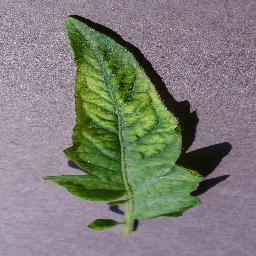
Label: Tomato___Tomato_mosaic_virus